Ritual

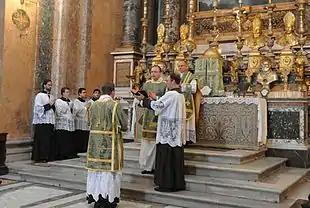
Priests performing a mass.

Ritual uses a limited and rigidly organized set of expressions which anthropologists call a "restricted code" (in opposition to a more open "elaborated code"). Maurice Bloch argues that ritual obliges participants to use this formal oratorical style, which is limited in intonation, syntax, vocabulary, loudness, and fixity of order. In adopting this style, ritual leaders' speech becomes more style than content. Because this formal speech limits what can be said, it induces "acceptance, compliance, or at least forbearance with regard to any overt challenge". Bloch argues that this form of ritual communication makes rebellion impossible and revolution the only feasible alternative. Ritual tends to support traditional forms of social hierarchy and authority, and maintains the assumptions on which the authority is based from challenge.